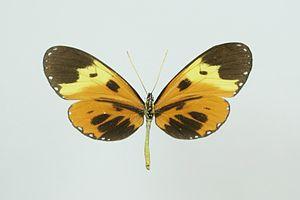
Napeogenes quadrilis est une espèce d'insectes lépidoptères qui appartient à la famille des Nymphalidae, à la sous-famille des Danainae et au genre Napeogenes.